Gu Gu Ganmo

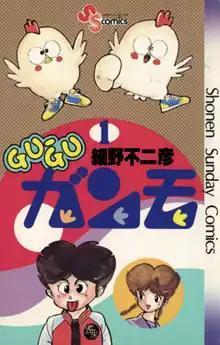
Manga volume 1 cover

is a Japanese manga series written and illustrated by Fujihiko Hosono. It was originally serialized in Shogakukan's "Weekly Shōnen Sunday" from 1982 to 1985, and was collected into 12 bound volumes. It was adapted into a fifty-episode anime television series which aired from 1984 to 1985.